William Flageollet

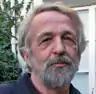
William Portrait

William Flageollet (born 27 November 1945, Nancy; died 29 April 2019) was a French sound engineer in the music and film. He participated in mixing more than 120 films and directed the recording and mixing of hundreds of film scores. He was nominated several times for the César Award for Best Sound; he won it twice, in 1987 for "Round Midnight", and in 1994 for "".